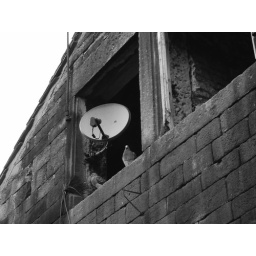
In Halifax they gave them a large bird house - in Heptonstall they gave them satellite TV! :-)